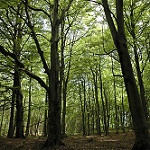
Scene: Outdoor